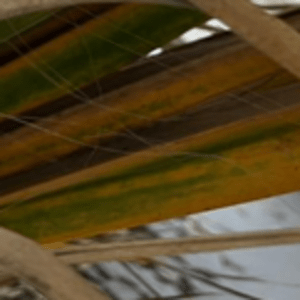
Label: Manganese Deficiency